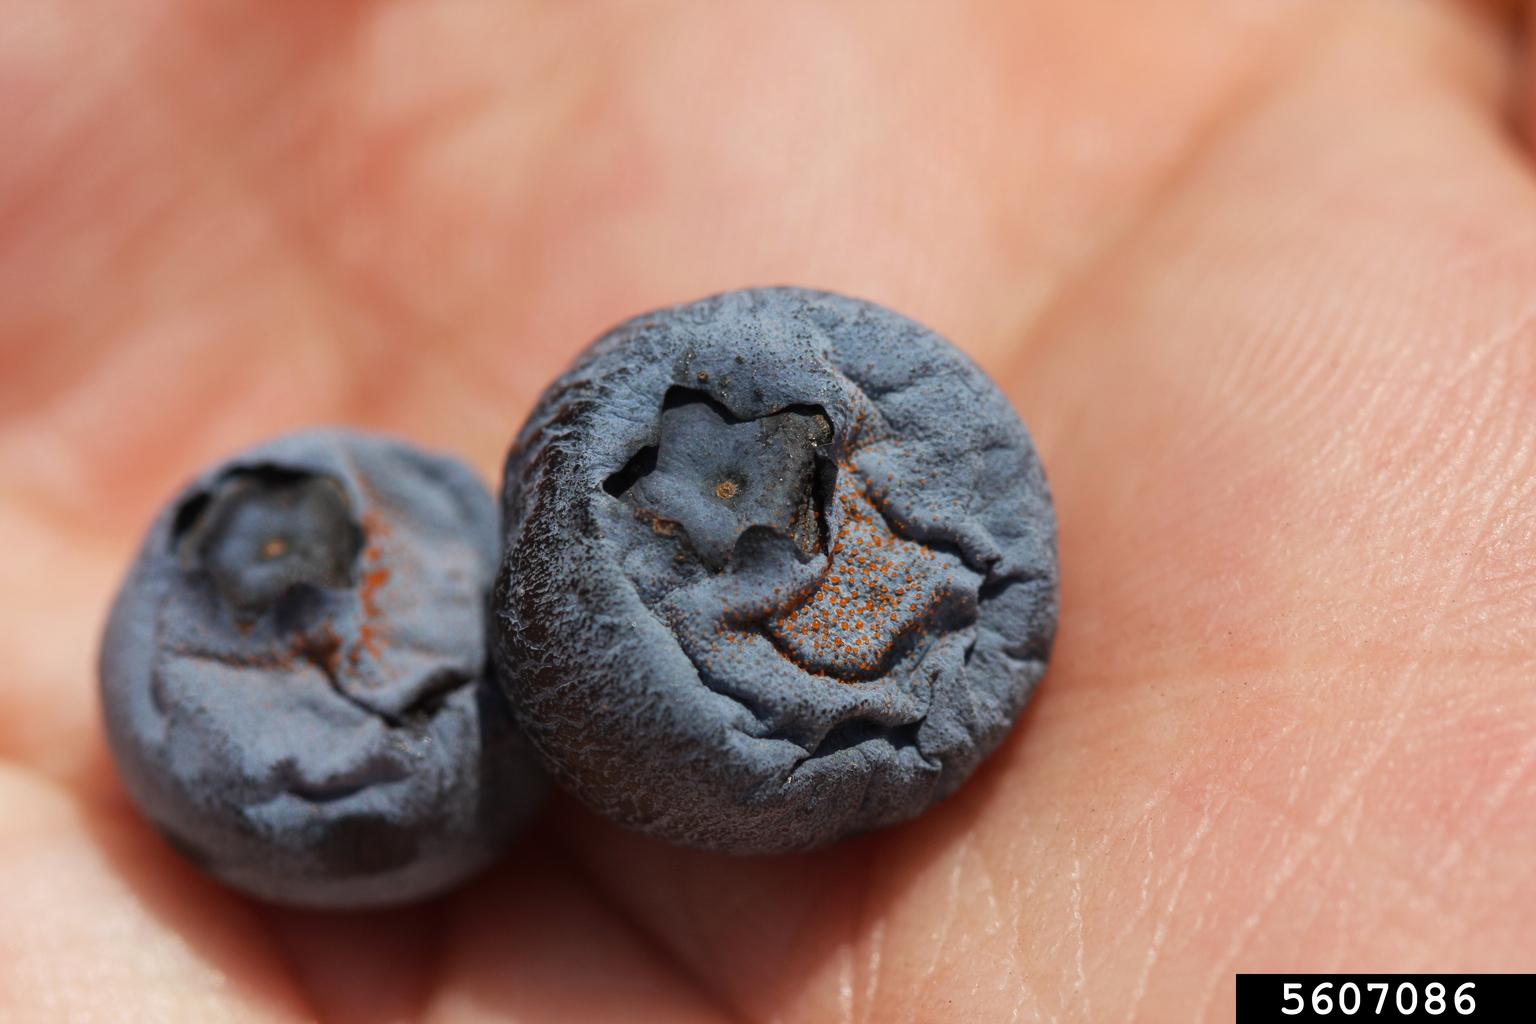
Plant: Blueberry
Disease: blueberry anthracnose